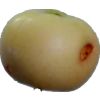
Label: Apple 6